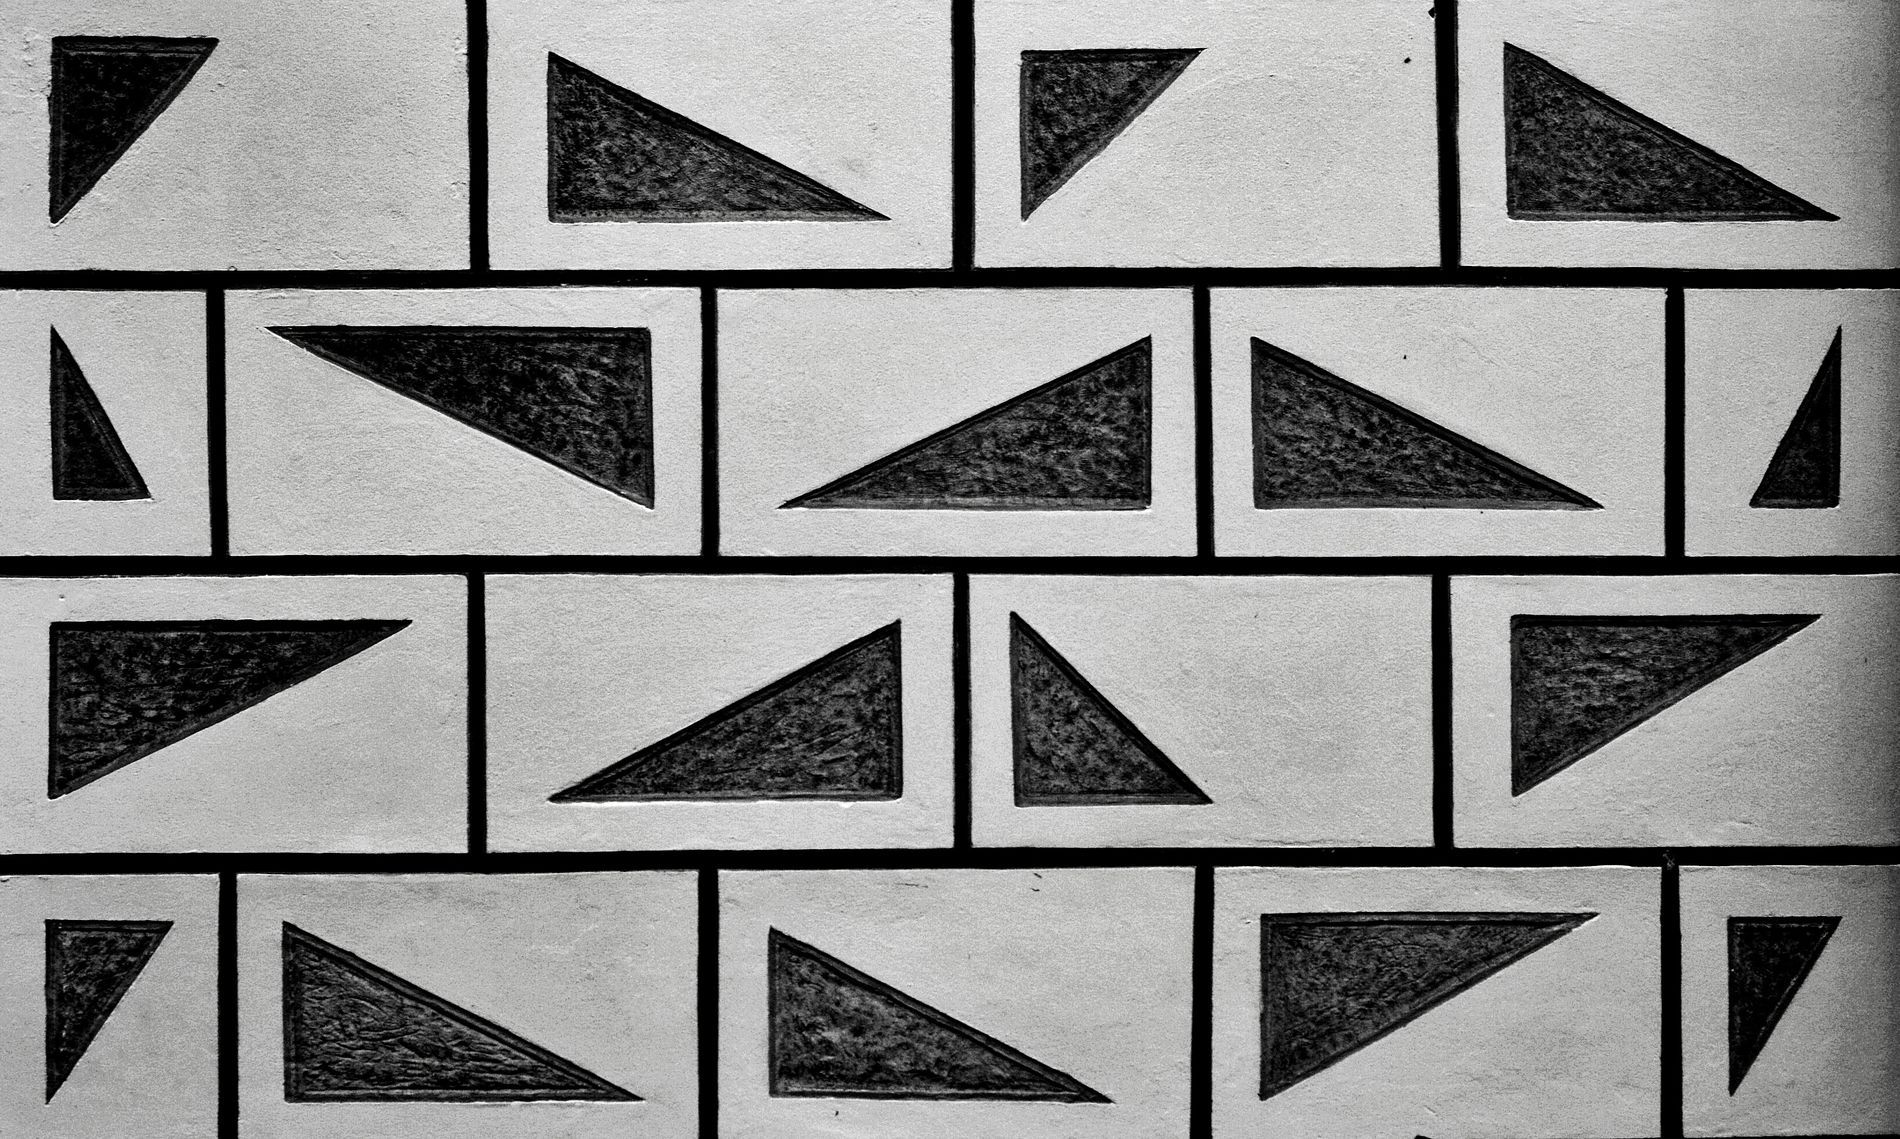
Triangle Pattern.
A wall features a repetitive pattern of right-angled black triangles set within white tiles. Each tile contains a single triangle oriented in a different direction.
Shot at eye level this pattern image captures a flat wall composed of tiles containing dark right angled triangles, The grayscale color palette enhances the contrast, emphasizing the repetition in a minimalistic style. The overall mood is artistic and eye-catching.
Labels: Triangle, Architecture, Building, Wall, Art, Modern Art, Origami, Paper
Camera: Canon Canon EOS 40D
Aperture: F5.6
Exposure: 1/250 sec
ISO: 200
Focal length: 50.0 mm